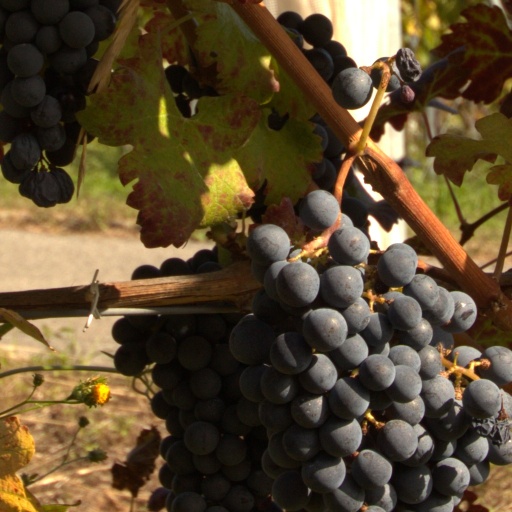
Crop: grape